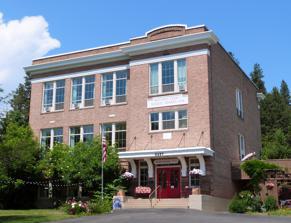
Building: North Side School
Country: United States of America
Year built: 1914
United States historic place North Side School U.S. National Register of Historic Places Show map of Idaho Show map of the United States Location 218 W. Commanche St., Bonners Ferry, Idaho Coordinates 48°42′11″N 116°18′50″W / 48.70306°N 116.31389°W / 48.70306; -116.31389 Area 1 acre (0.40 ha) Built 1914 Built by Cox, J.G. Architect Keith & Whitehouse Architectural style Classical Revival MPS Public School Buildings in Idaho MPS NRHP reference No. 92000417 Added to NRHP May 5, 1992 The North Side School in Bonners Ferry, Idaho was built in 1914.  It was listed on the National Register of Historic Places in 1992. It was designed by Keith & Whitehouse and it was built by J.G. Cox.  It replaced a two-room schoolhouse and was used as a school from 1914 until 1990.  The building then was purchased by Jim and Ruth Burkholder who planned to renovate it to serve as their home. References